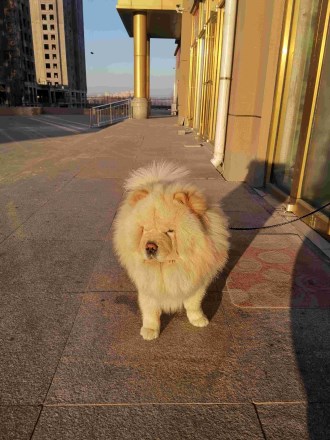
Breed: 329-n000119-chow